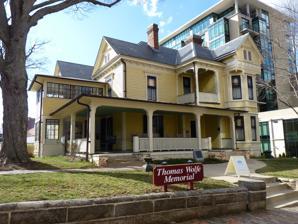
Building: Thomas Wolfe House
Country: United States of America
Year built: 1883
Historic house in North Carolina, United States United States historic place Thomas Wolfe House U.S. National Register of Historic Places U.S. National Historic Landmark U.S. Historic district Contributing property Show map of North Carolina Show map of the United States Location 52 North Market Street, Asheville, North Carolina Coordinates 35°35′51″N 82°33′03″W / 35.59750°N 82.55083°W / 35.59750; -82.55083 Built 1883 Architectural style Queen Anne Part of Downtown Asheville Historic District ( ID79001676 ) NRHP reference No. 71000572 Significant dates Added to NRHP November 11, 1971 Designated NHL November 11, 1971 Designated CP April 26, 1979 Front porch of Wolfe's "Old Kentucky Home" The Thomas Wolfe House , also known as the Thomas Wolfe Memorial , is a state historic site, historic house and museum located at 52 North Market Street in downtown Asheville, North Carolina . The American author Thomas Wolfe (1900–1938) lived in the home during his boyhood.  The house was designated a National Historic Landmark in 1971 for its association with Wolfe. It is located in the Downtown Asheville Historic District . History The two-story frame house was built in 1883, influenced by Queen Anne style architecture in the United States . By 1906, when Wolfe's mother, Julia E. (Westall) Wolfe (1860–1945), bought the house, it was a boarding house named "Old Kentucky Home". She soon went to live at her business with Tom, while the other Wolfes remained at their Woodfin Street residence. Wolfe lived at the boarding house until he went to the University of North Carolina in 1916. Julia Wolfe enlarged the house in 1917 by adding five rooms. Wolfe used the house as the setting for his first novel , Look Homeward, Angel ( 1929 ). Changing the name of his mother's boarding house to "Dixieland" in his autobiographical fiction , he incorporated his own experiences among family, friends and boarders into the book. The house became a memorial to Wolfe after his mother's death (he having died relatively young of tuberculosis ).  It has been open to visitors since the 1950s, owned by the state of North Carolina Department of Natural and Cultural Resources since 1976 and designated as a National Historic Landmark . In 1998, 200 of the house's 800 original artifacts and the house's dining room were destroyed by a fire set by an arsonist during the Bele Chere street festival. The perpetrator remains unknown. After a $2.4 million restoration, the house was re-opened in 2003. See also List of National Historic Landmarks in North Carolina National Register of Historic Places listings in Buncombe County, North Carolina References